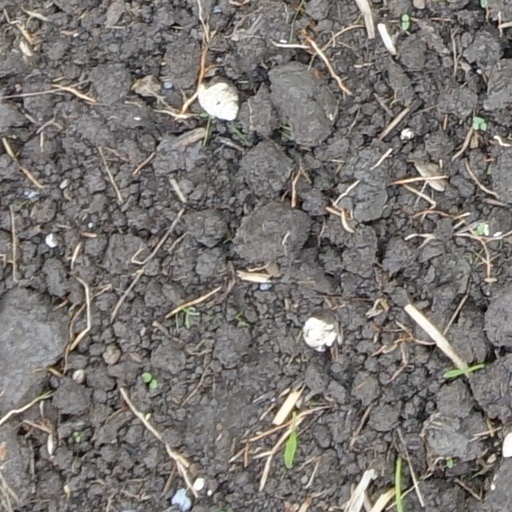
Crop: wheat